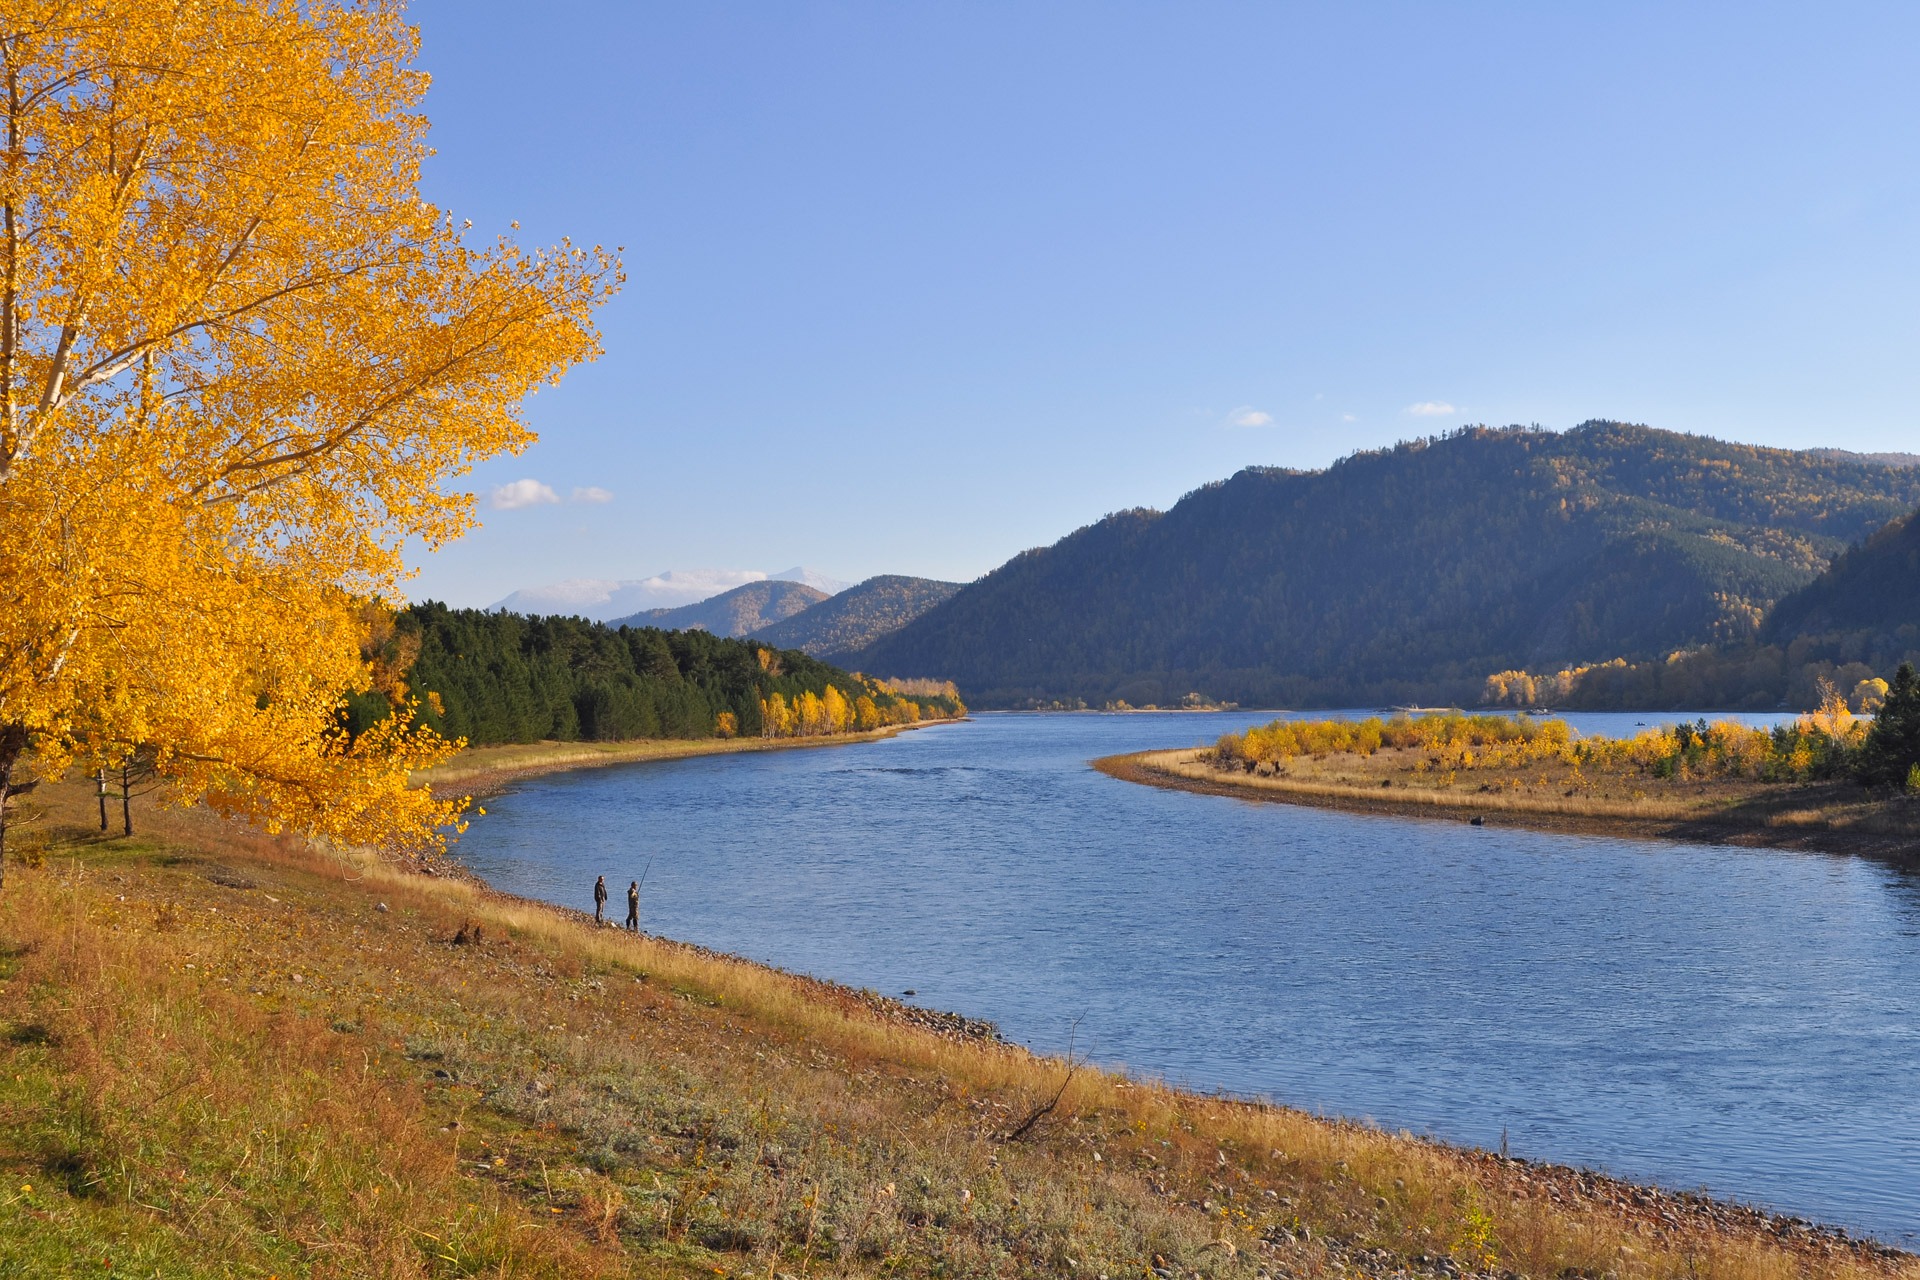
landscape, tree, nature, forest, wilderness, mountain, people, morning, fall, lake, river, mountain range, recreation, reflection, autumn, reservoir, season, body of water, background, gold, beauty, fishermen, loch, warmth